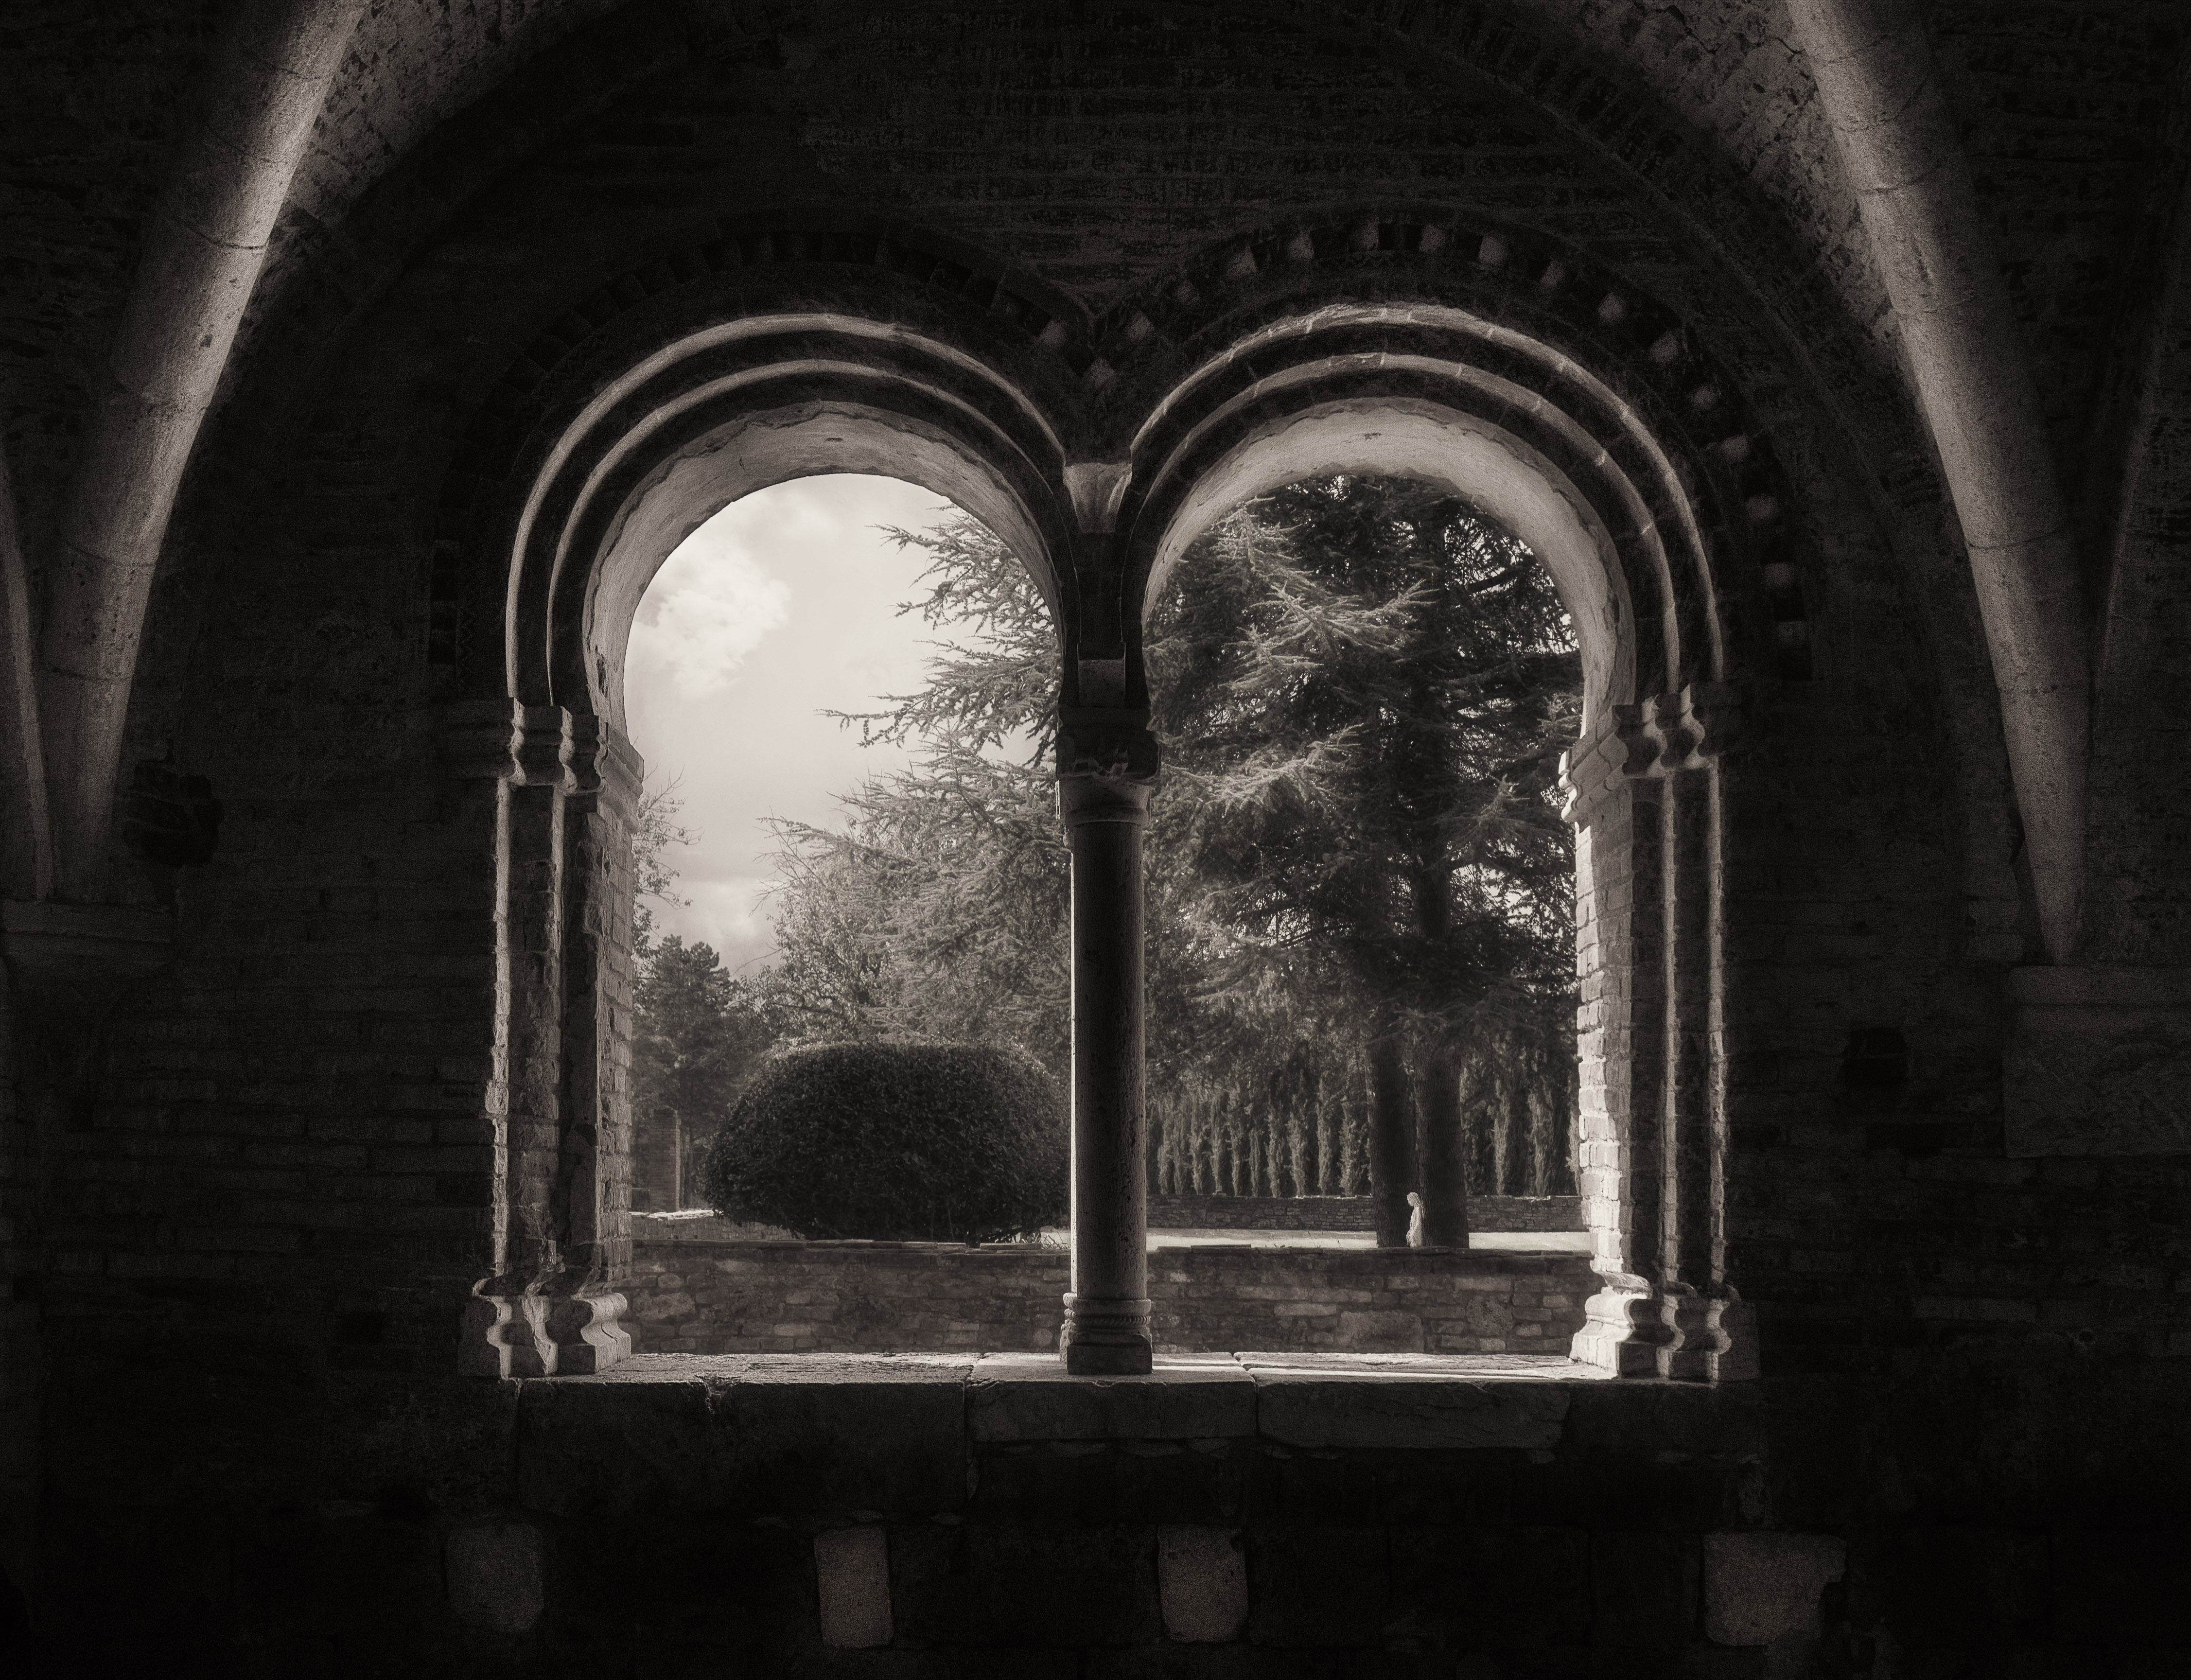
light, black and white, architecture, window, arch, italy, darkness, black, monochrome, symmetry, it, shape, crypt, toscana, chiusdino, monochrome photography, ancient history